Erwin Vollmer

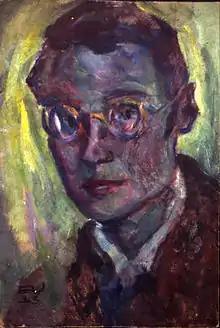

Erwin Vollmer (October 19, 1884 in Berlin – June 27, 1973 in Rehlingen) was a German painter and sculptor, specialising in landscape paintings and nude and animal sculptures in terracotta and bronze. He was the brother of art historian Hans Vollmer. His works are now a part of the collections of the Altonaer Museum and the Pomeranian State Museum, among others.